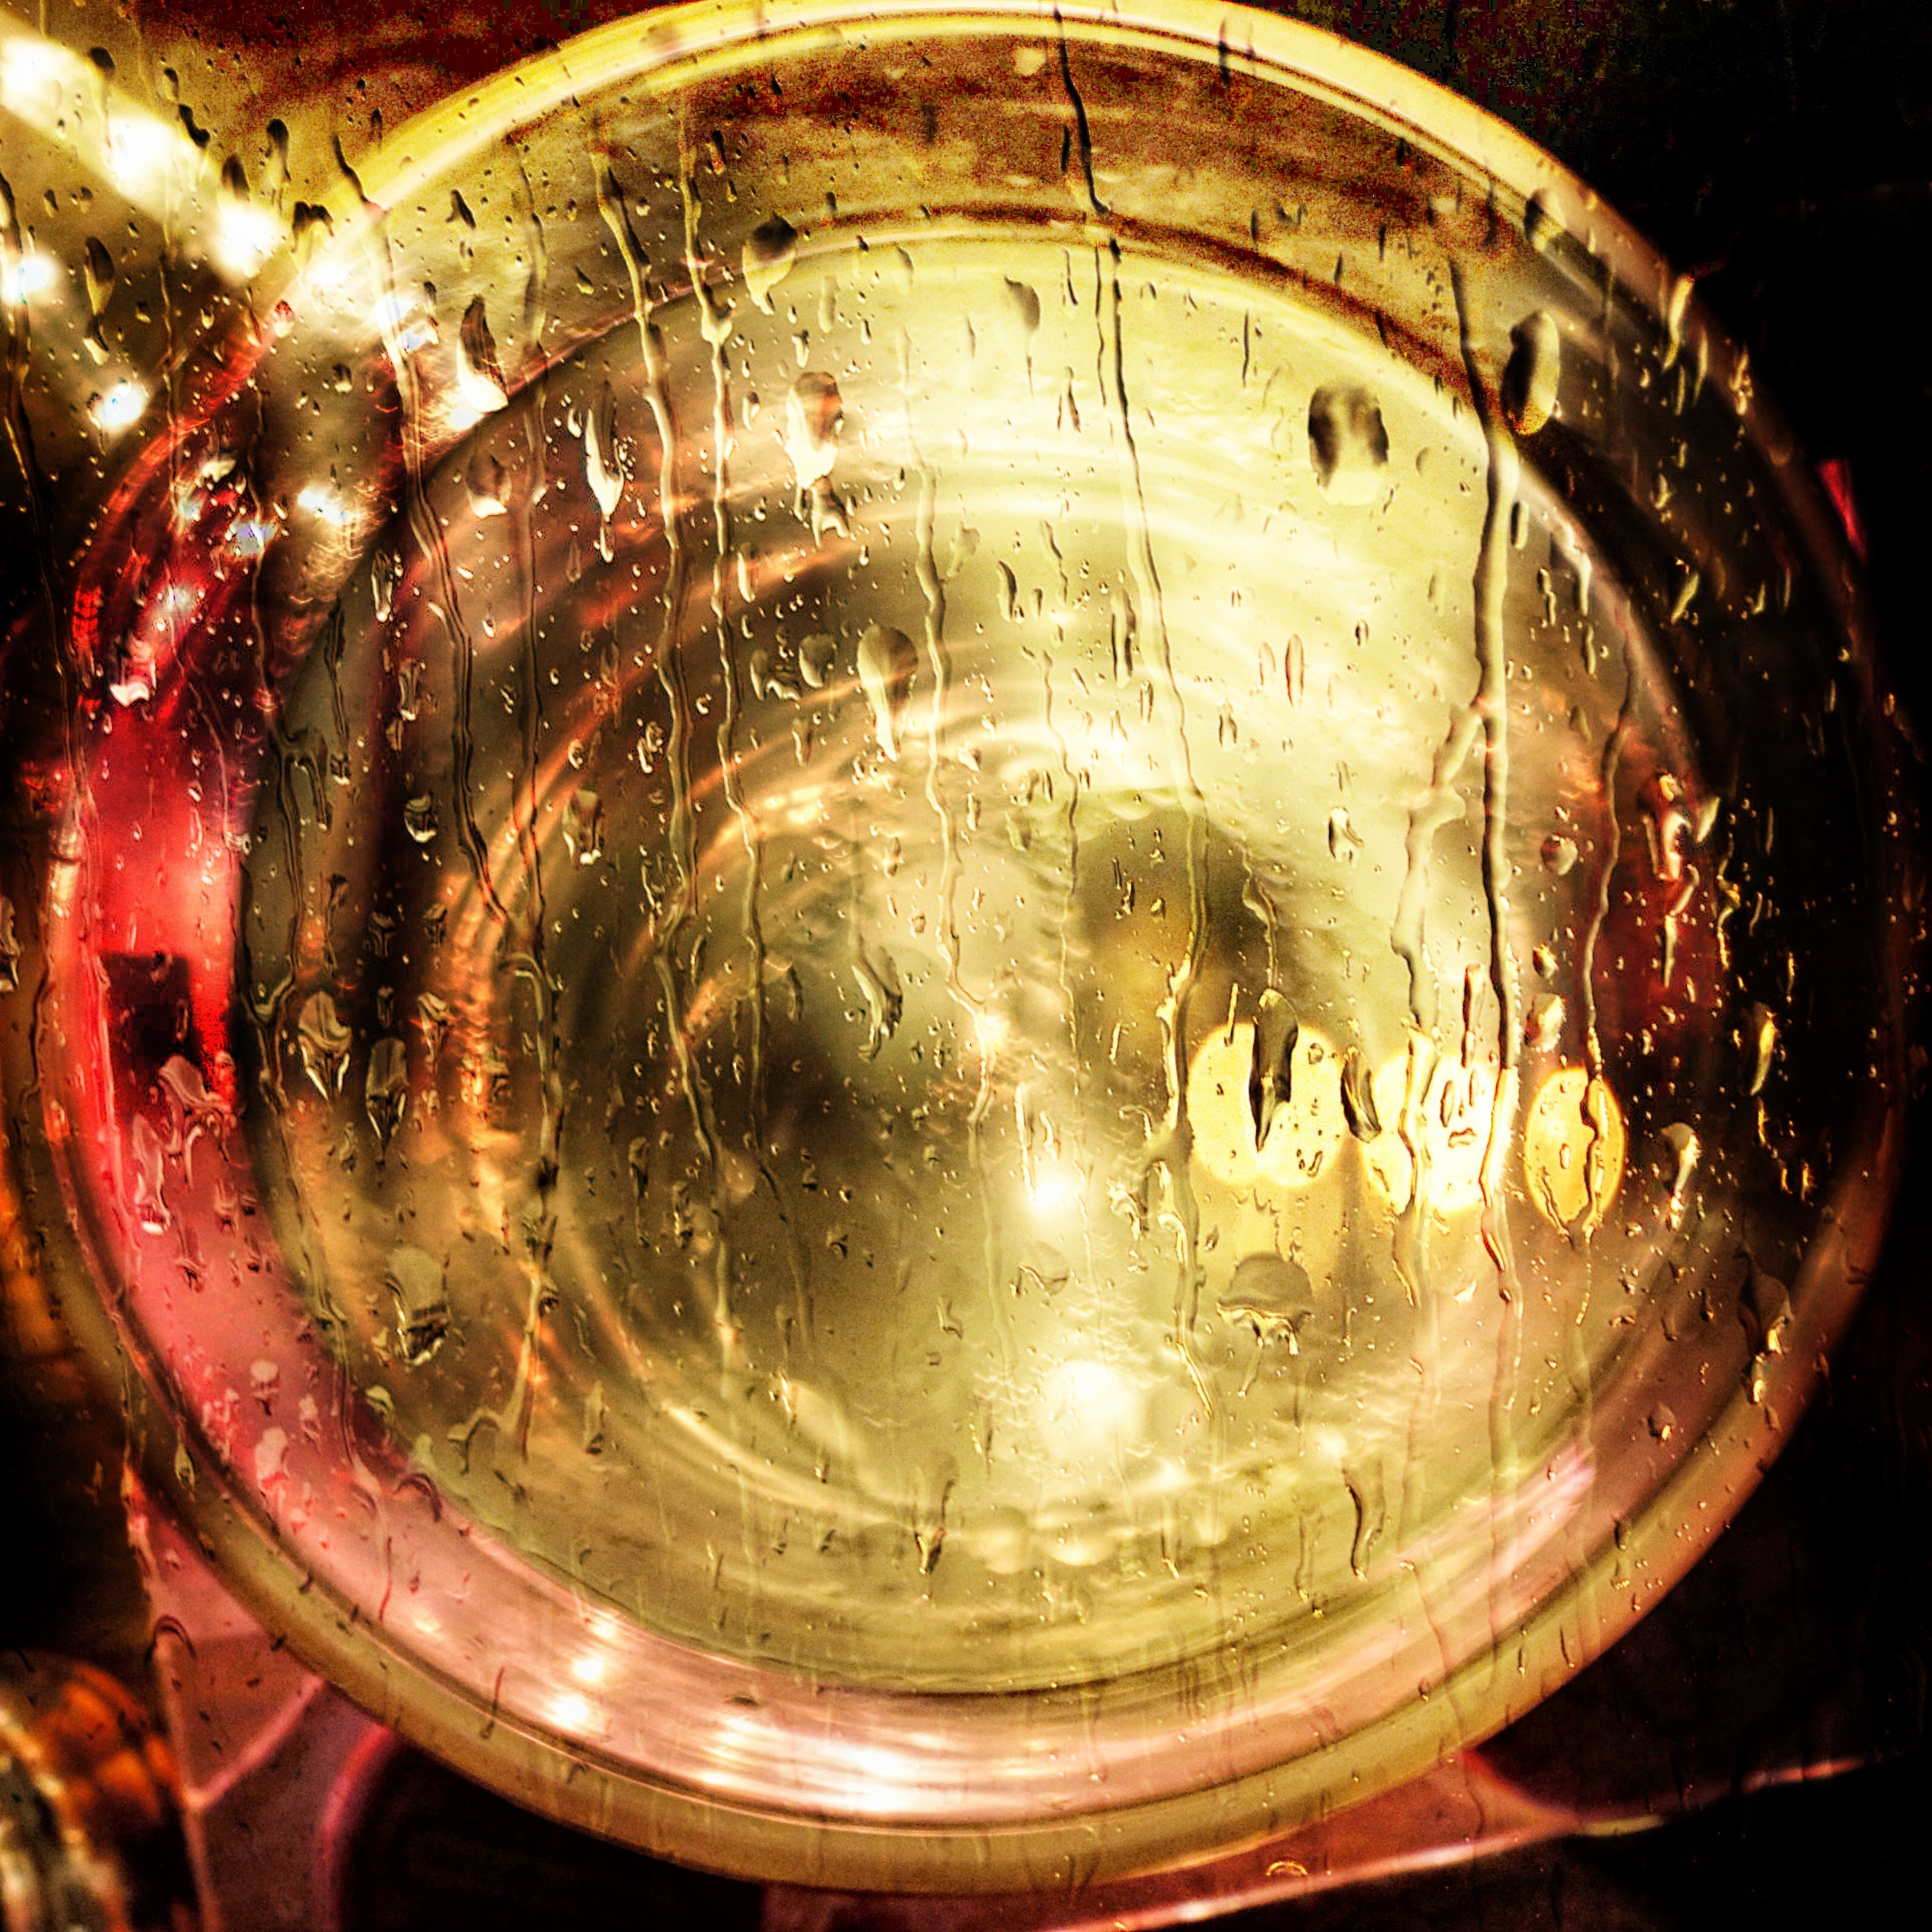
water, creative, drop, liquid, light, glowing, texture, round, dark, celebration, decoration, pattern, shine, color, artistic, glow, colorful, yellow, modern, circle, glitter, festive, futuristic, energy, illuminated, sparkle, colour, art, flare, fun, background, design, vivid, decorative, bright, sparkling, drops, style, elegant, fantasy, magic, vibrant, brilliant, shiny, shape, magical, elegance, backdrop, shimmer, illumination, effect, glas, luminosity, abstract art, glittering, brightly, wayterm raib